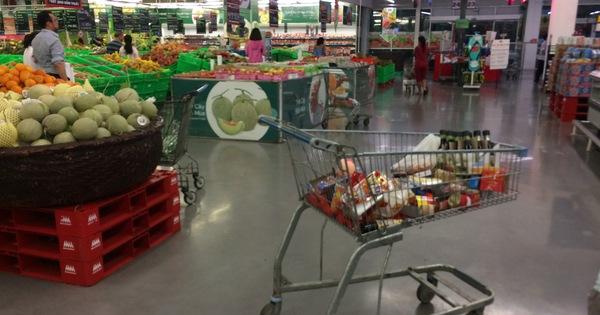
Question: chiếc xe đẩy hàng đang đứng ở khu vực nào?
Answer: ở khu vực bán các loại trái cây rau củ